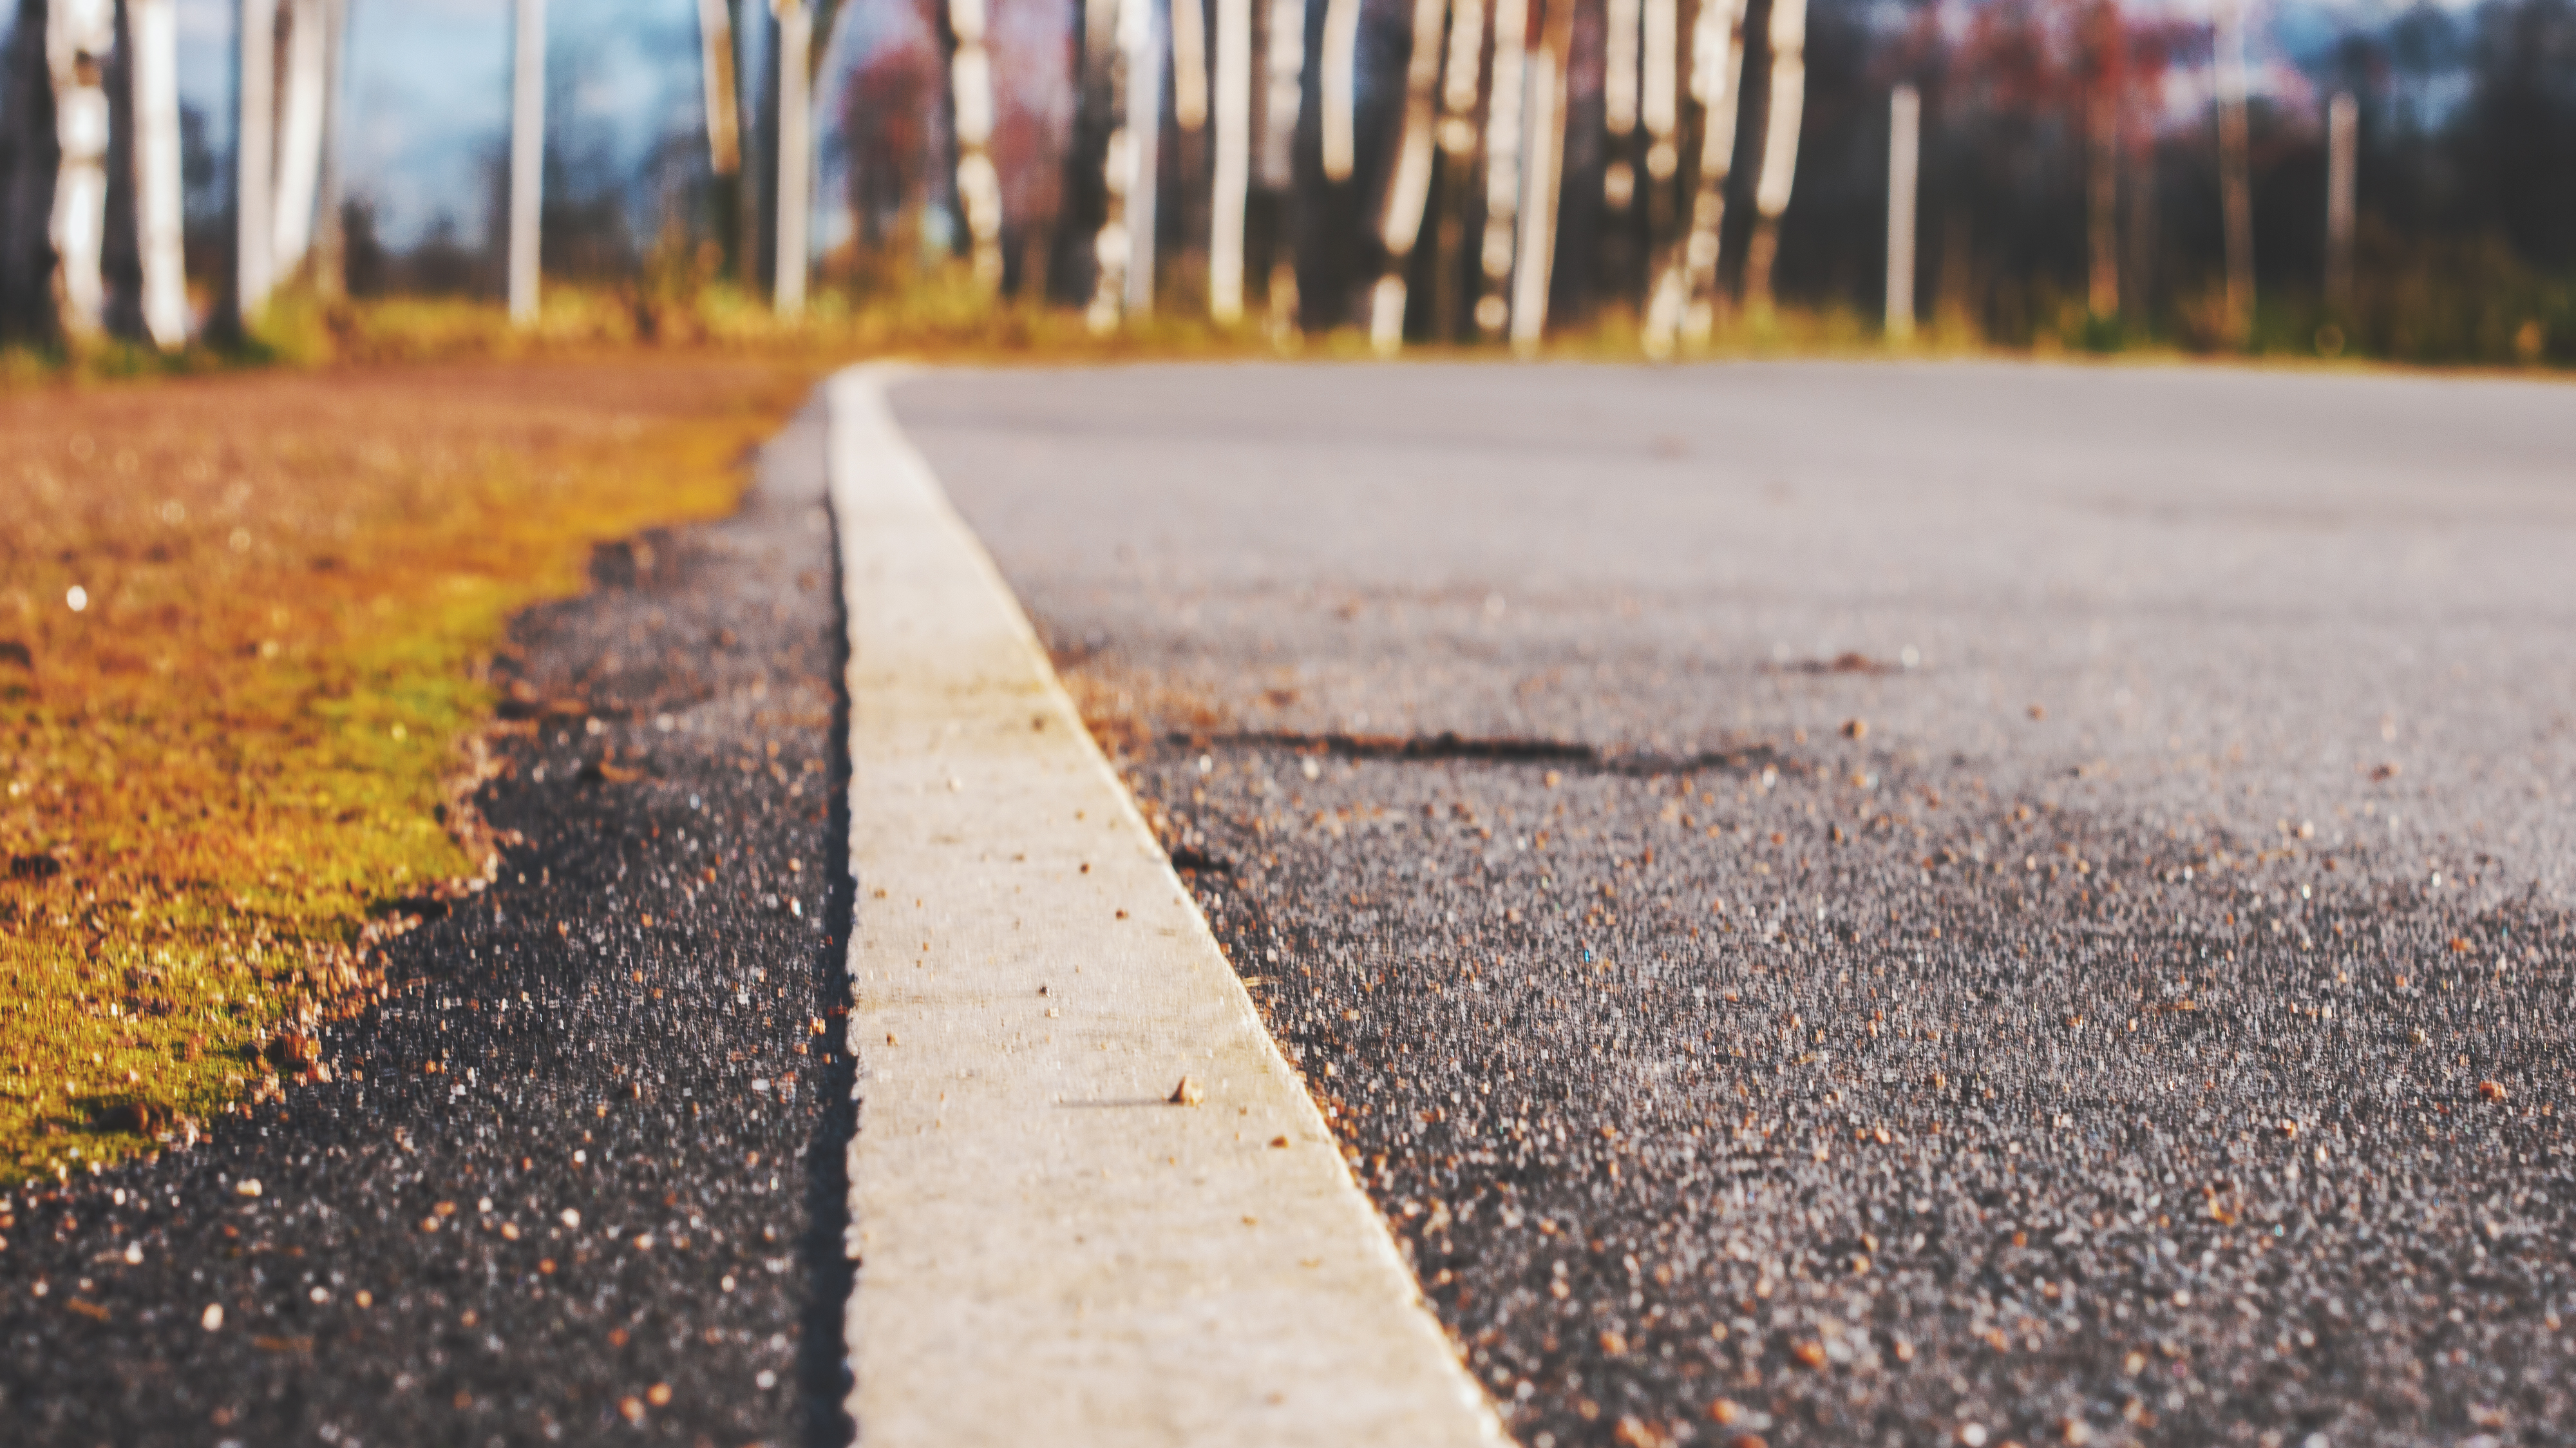
images, light, road surface, infrastructure, wood, asphalt, sunlight, yellow, sky, tar, grass, line, morning, natural landscape, thoroughfare, sidewalk, road, landscape, Tints and shades, horizon, city, deciduous, soil, sand, shadow, flooring, street, rock, walkway, trunk, reflection, evening, lane, cobblestone, automotive tire, concrete, path, coast, autumn, curb, symmetry